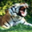
Label: tiger